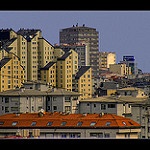
Label: buildings